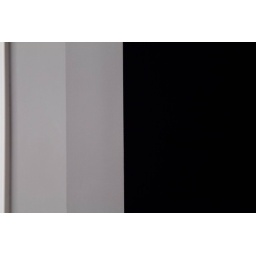
A picture of my wall from the white door frame to the dark unlit area around the corner.